Keshavan Maslak

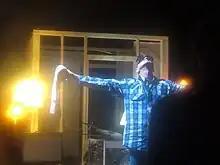
K.M.

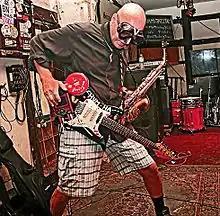
Kenny Millions live

Kenneth Keshavan Maslak was born in downtown Detroit, Michigan, United States, to a family of Ukrainian immigrants, who worked at the Ford Motor Company. Kenny began studying music from his grandfather at the age of five on the mandolin, and then started on the clarinet and saxophone at the age of six. He began working professionally from the age of 12. While attending Cass Technical High School, Kenny became a student of Larry Teal and Donald Sinta. After high school Maslak studied music and psychology at the University of Michigan, Eastern Michigan University and North Texas State University, where he studied music composition with Martin Mailman in the late 1960s. Following this he played with Motown touring bands and many other jazz and R&B bands.